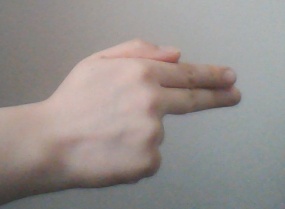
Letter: ghain